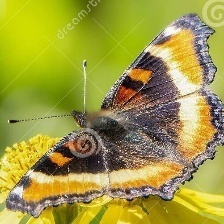
Species: MILBERTS TORTOISESHELL
Butterfly family (ImageNet category): admiral